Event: Typhoon Ruby
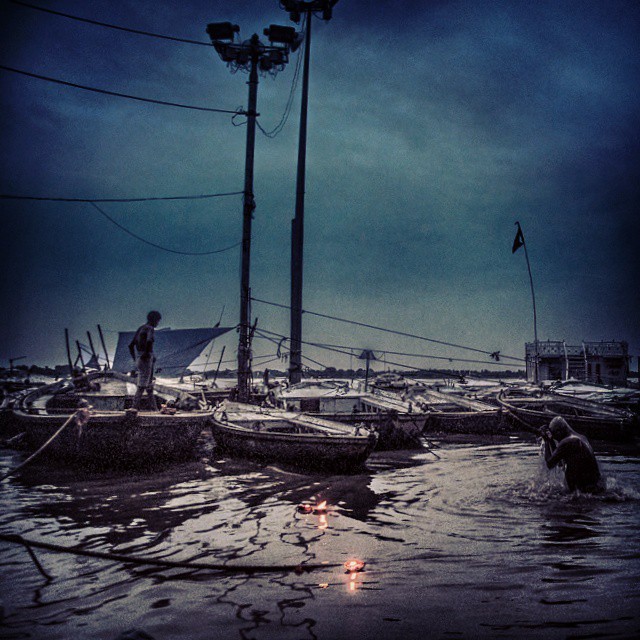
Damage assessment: damage